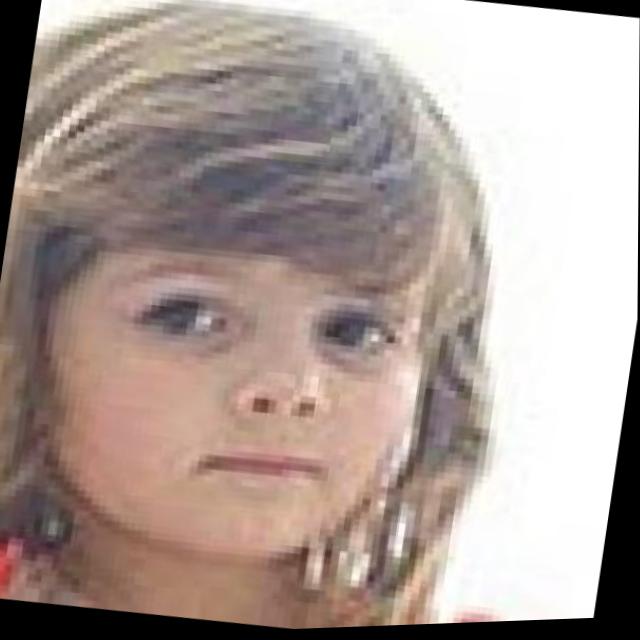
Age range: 0-12